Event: Nepal Earthquake
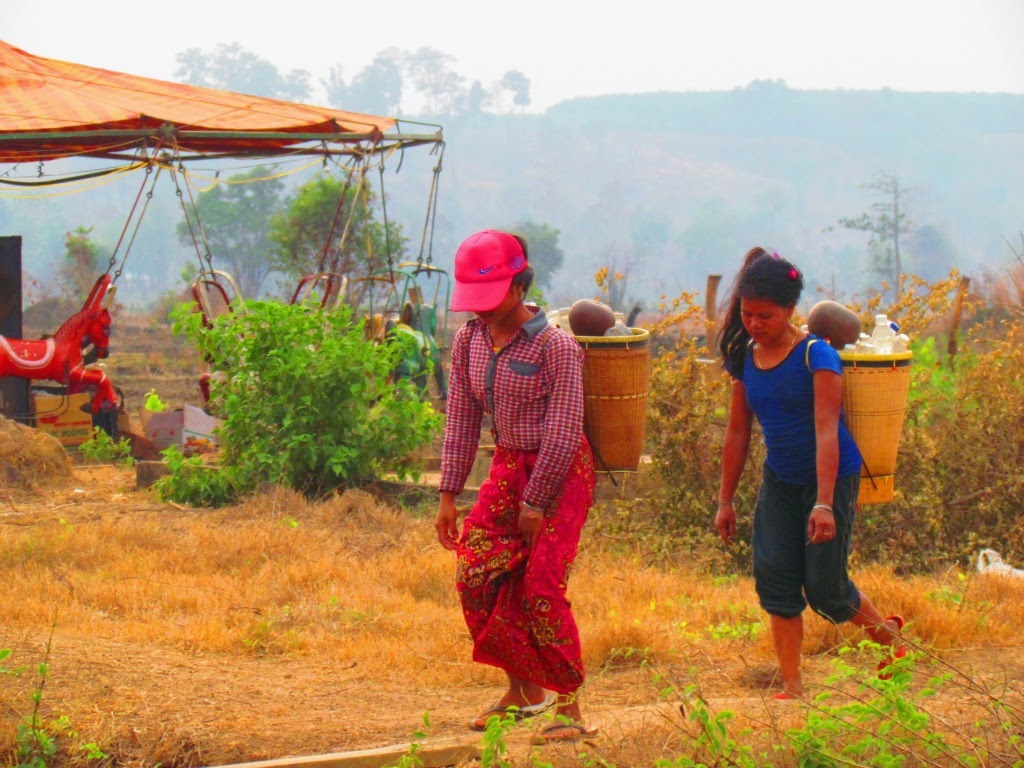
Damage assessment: no_damage